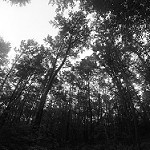
Label: B & W